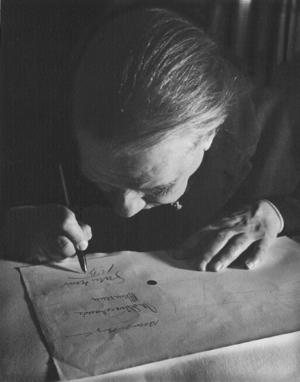
Alicia D'Amico est une photographe argentine.
Jorge Luis Borges est un écrivain argentin né le 24 août 1899 à Buenos Aires et mort à Genève le 14 juin 1986. Ses œuvres dans les domaines de l’essai et de la nouvelle sont considérées comme des classiques de la littérature du XXᵉ siècle.